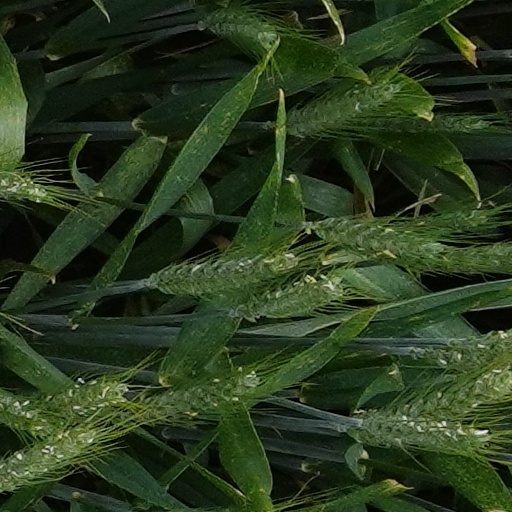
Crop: wheat